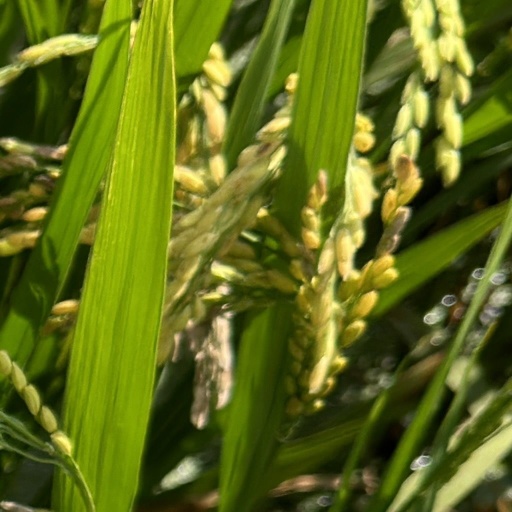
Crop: rice